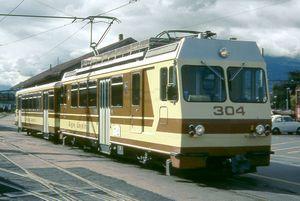
La ligne 125 Aigle-Leysin, ou anciennement ligne A, est une ligne de chemin de fer longue de 6,2 km, à voie unique à écartement métrique, reliant la gare d'Aigle à Leysin et une ancienne entreprise ferroviaire.